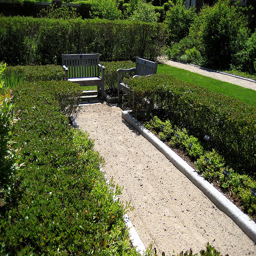
A park is depicted with trimmed bushes and two benches.
Two benches sit at the end of a path lined with hedges.
A dirt walkway between a long row of shrubs and a bench at the end.
Two benches at the end of a row of hedges
A garden has shrubbery and benches near a walkway.